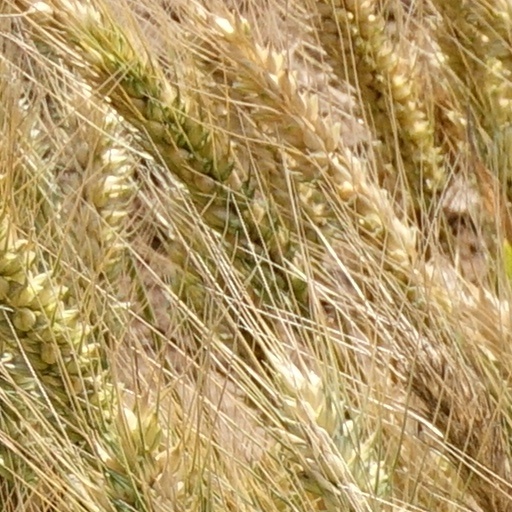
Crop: wheat